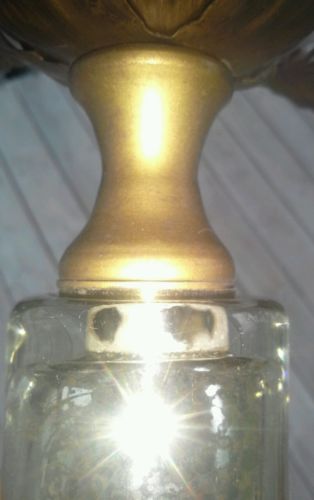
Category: lamp